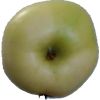
Label: Apple 6